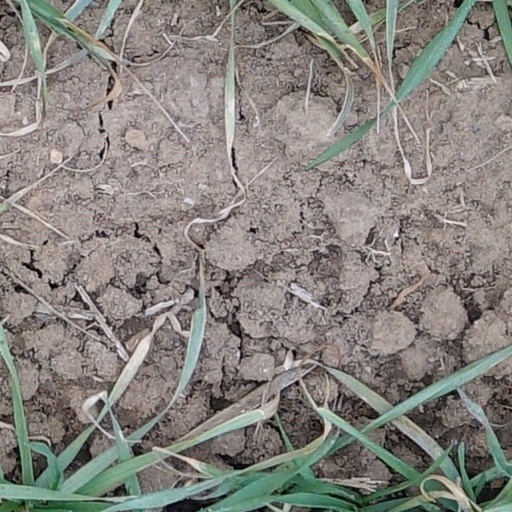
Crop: wheat